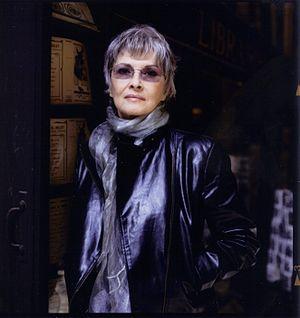
Valérie au Bataclan, 6 novembre 2003
Valérie Lagrange, nom de scène de Danielle Charaudeau, née à Paris le 25 février 1942, est une auteure-compositrice-interprète, actrice et écrivaine française.